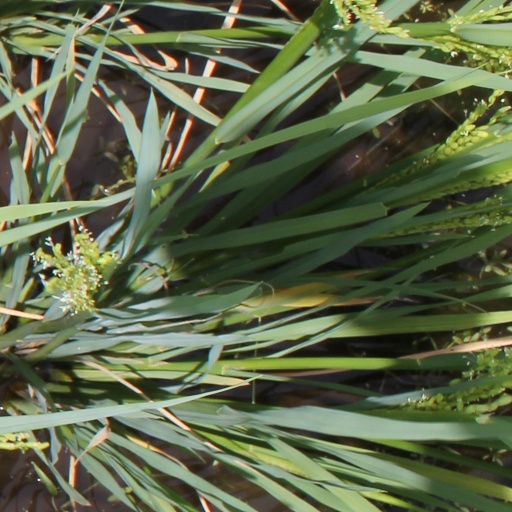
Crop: rice